Ampasayya Naveen

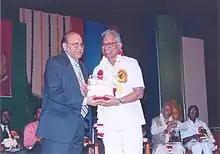
Dr.Naveen receiving Sahitya Academy Award from Prof.Gopi Chand Narang ( President - Sahitya Academy ) in New Delhi on 16-02-2005

Naveen's works have always enjoyed enormous popularity with both common readers and critics. A gripping and eminently readable style and deep insight into human mind and the dynamics of social relations are their strong points. His works are also remarkable for their bold treatment of contemporary issues of our society. His Cheekati Rojulu (Dark Days) graphically depicts the atrocities committed by the state on the innocent citizens of India during the infamous Emergency of 1975-77. His Women's College and Vichalitha (The Disturbed) perceptively treats the discrimination and injustice being meted out to women in India. Bondhavyalu (Relationships) depicts the altered socio-economic scenario in Telangana during twenty five years between 1970-1995.